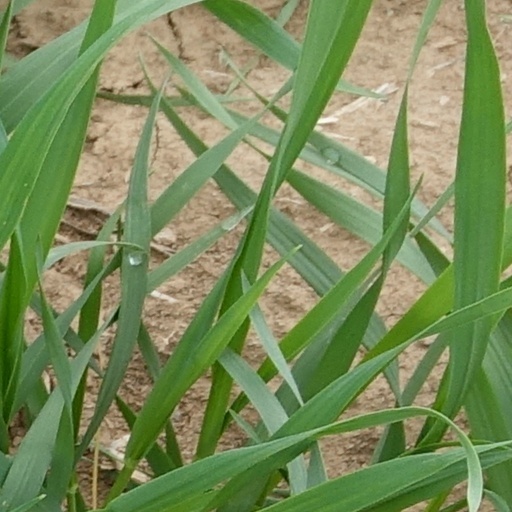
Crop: wheat